Glass noodles

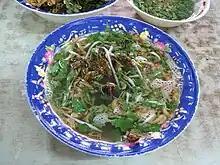
Miến lươn (eel noodle soup) in Hanoi, Vietnam

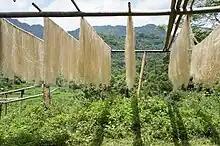
Miến production in the north of Vietnam

In Vietnamese cuisine, there are two varieties of cellophane noodles. The first, called "bún tàu" or "bún tào", are made from mung bean starch, and were introduced by Chinese immigrants. The second, called "miến" or "miến dong", are made from canna, and were developed in Vietnam. These cellophane noodles are a main ingredient in the dishes: "miến gà" (chicken), "miến lươn" (eel), "miến ngan" (muscovy duck), and "miến cua" (crab). These cellophane noodles are sometimes confused with rice vermicelli and arrowroot starch noodles (Vietnamese: arrowroot: "củ dong", arrowroot starch: "bột dong/bột hoàng tinh/tinh bột khoai mì").